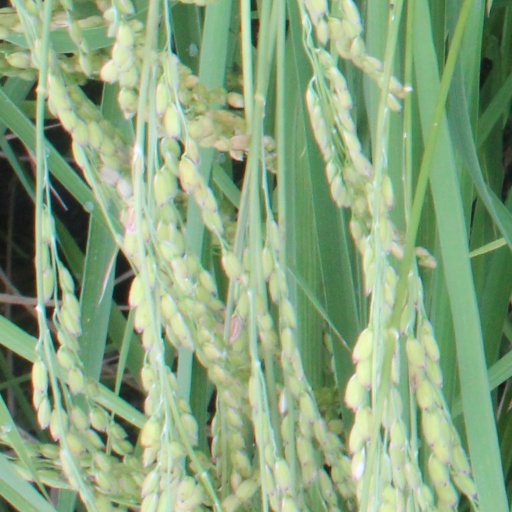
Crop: rice